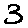
Label: 3